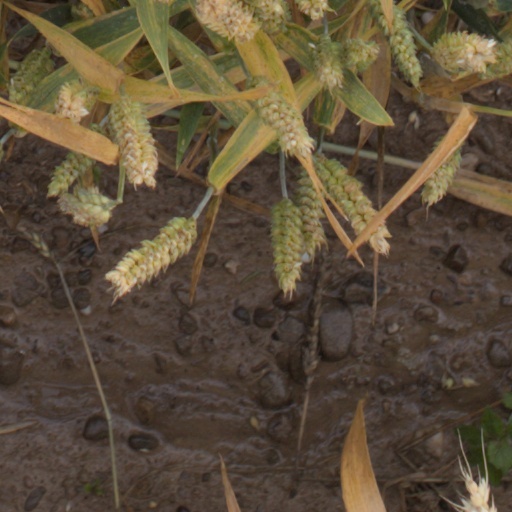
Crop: wheat